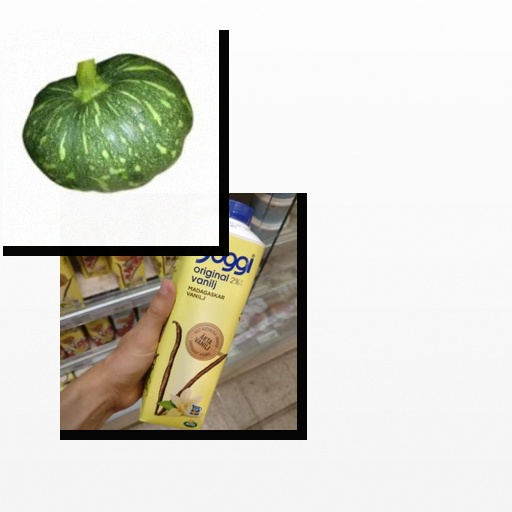
Food items: pumpkin, vanilla_yogurt